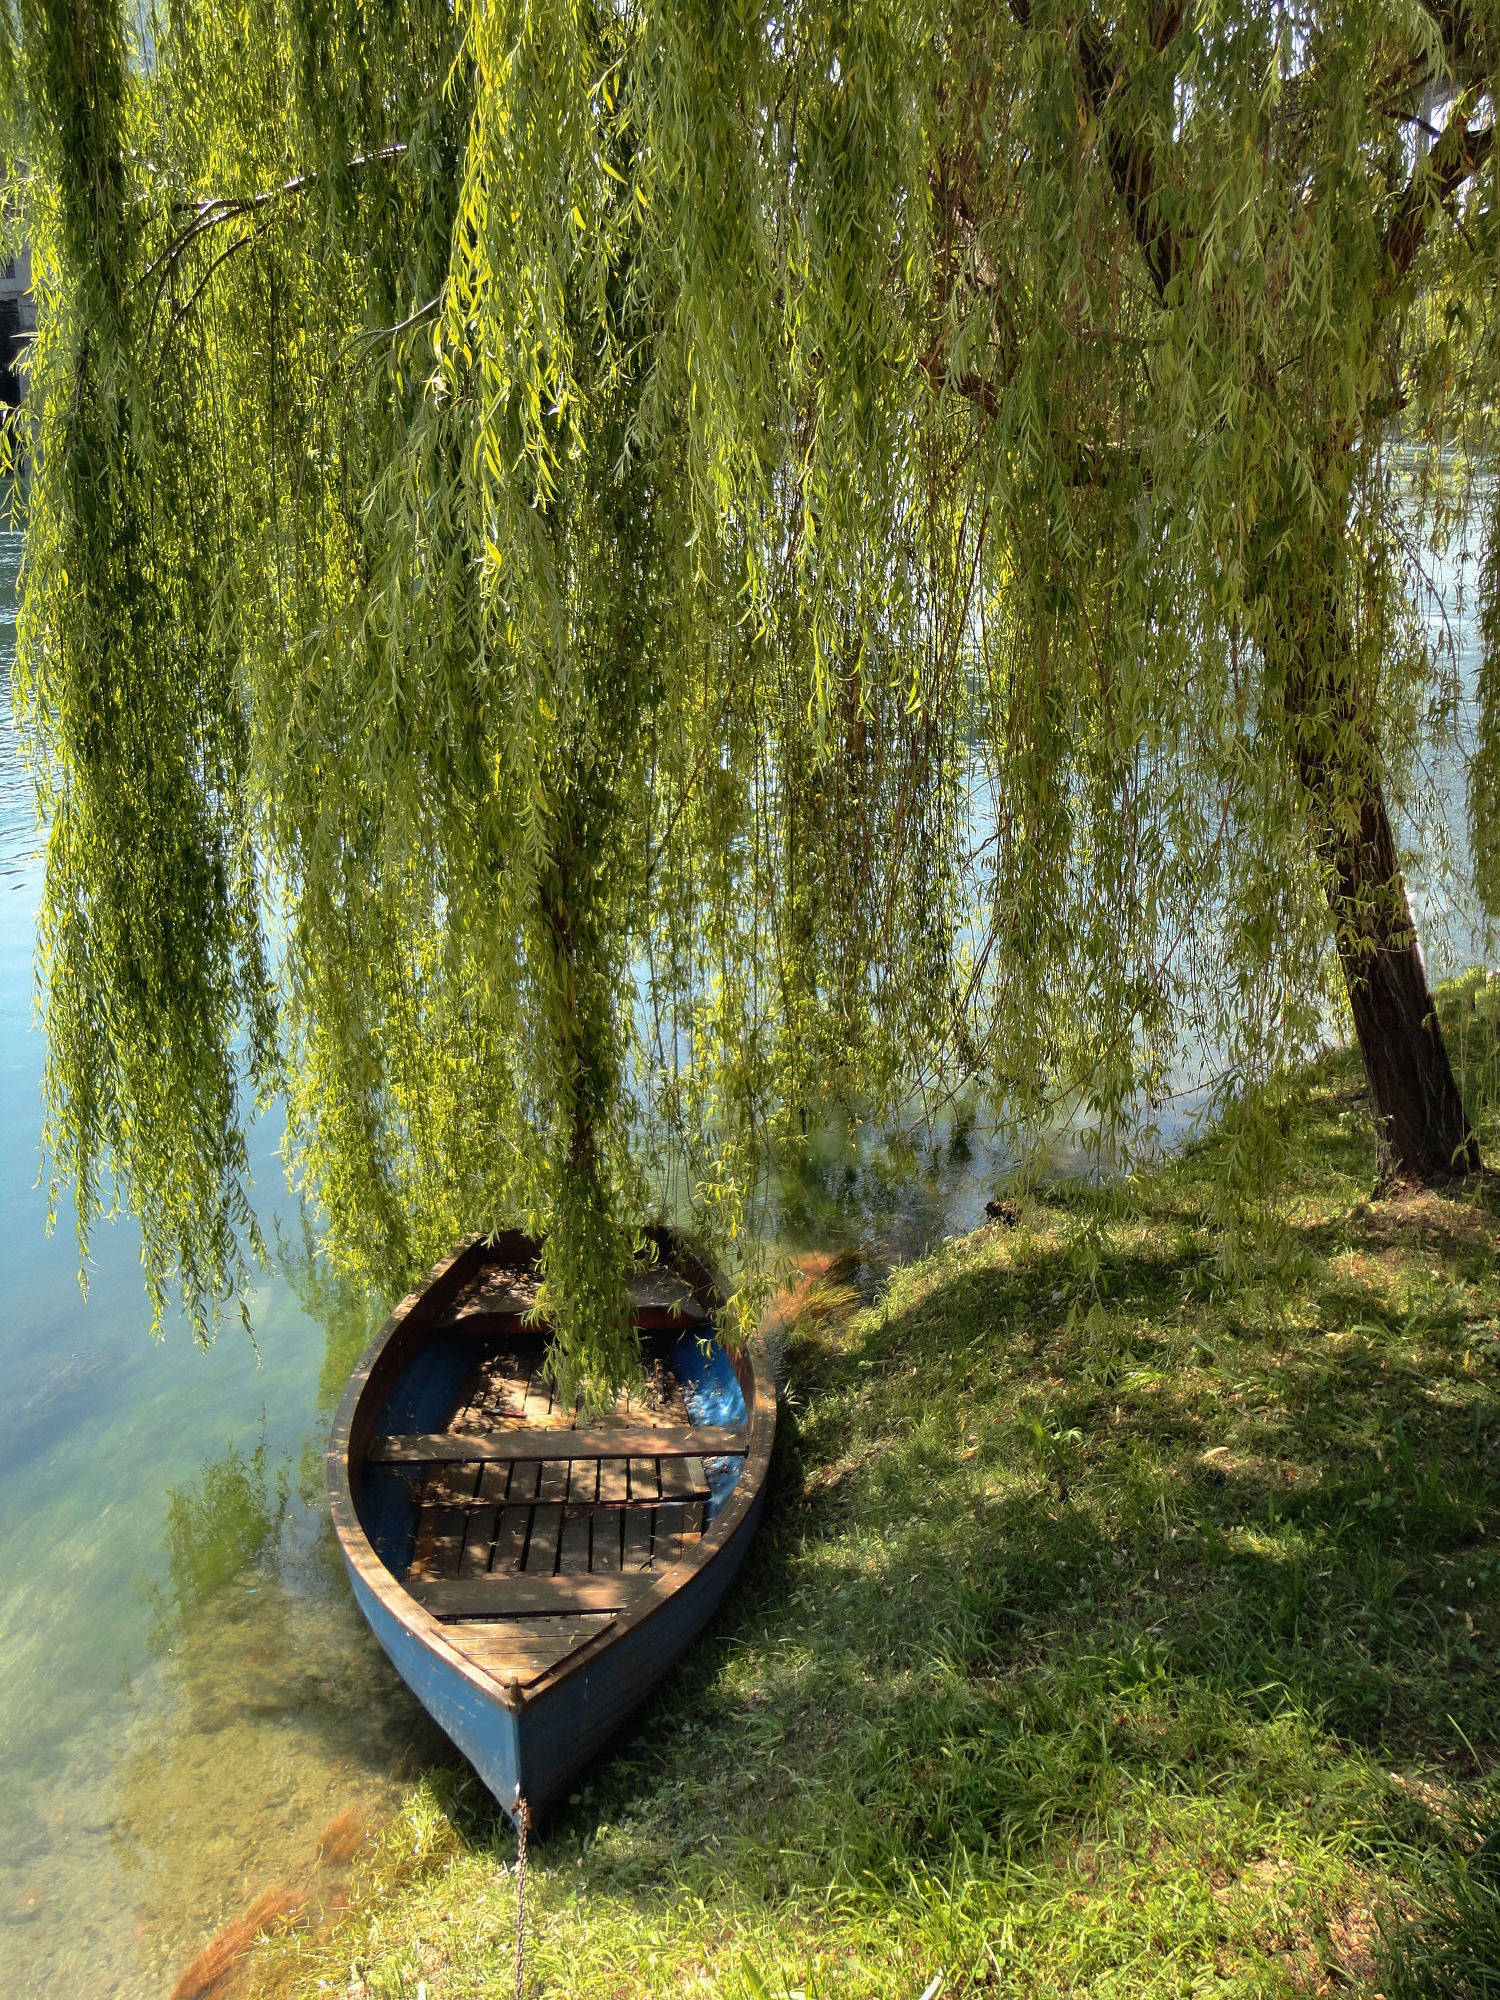
tree, water, forest, wilderness, plant, boat, leaf, shore, trunk, river, summer, green, reflection, autumn, willow, wetland, woodland, ecosystem, lombardy, adda, woody plant, land plant